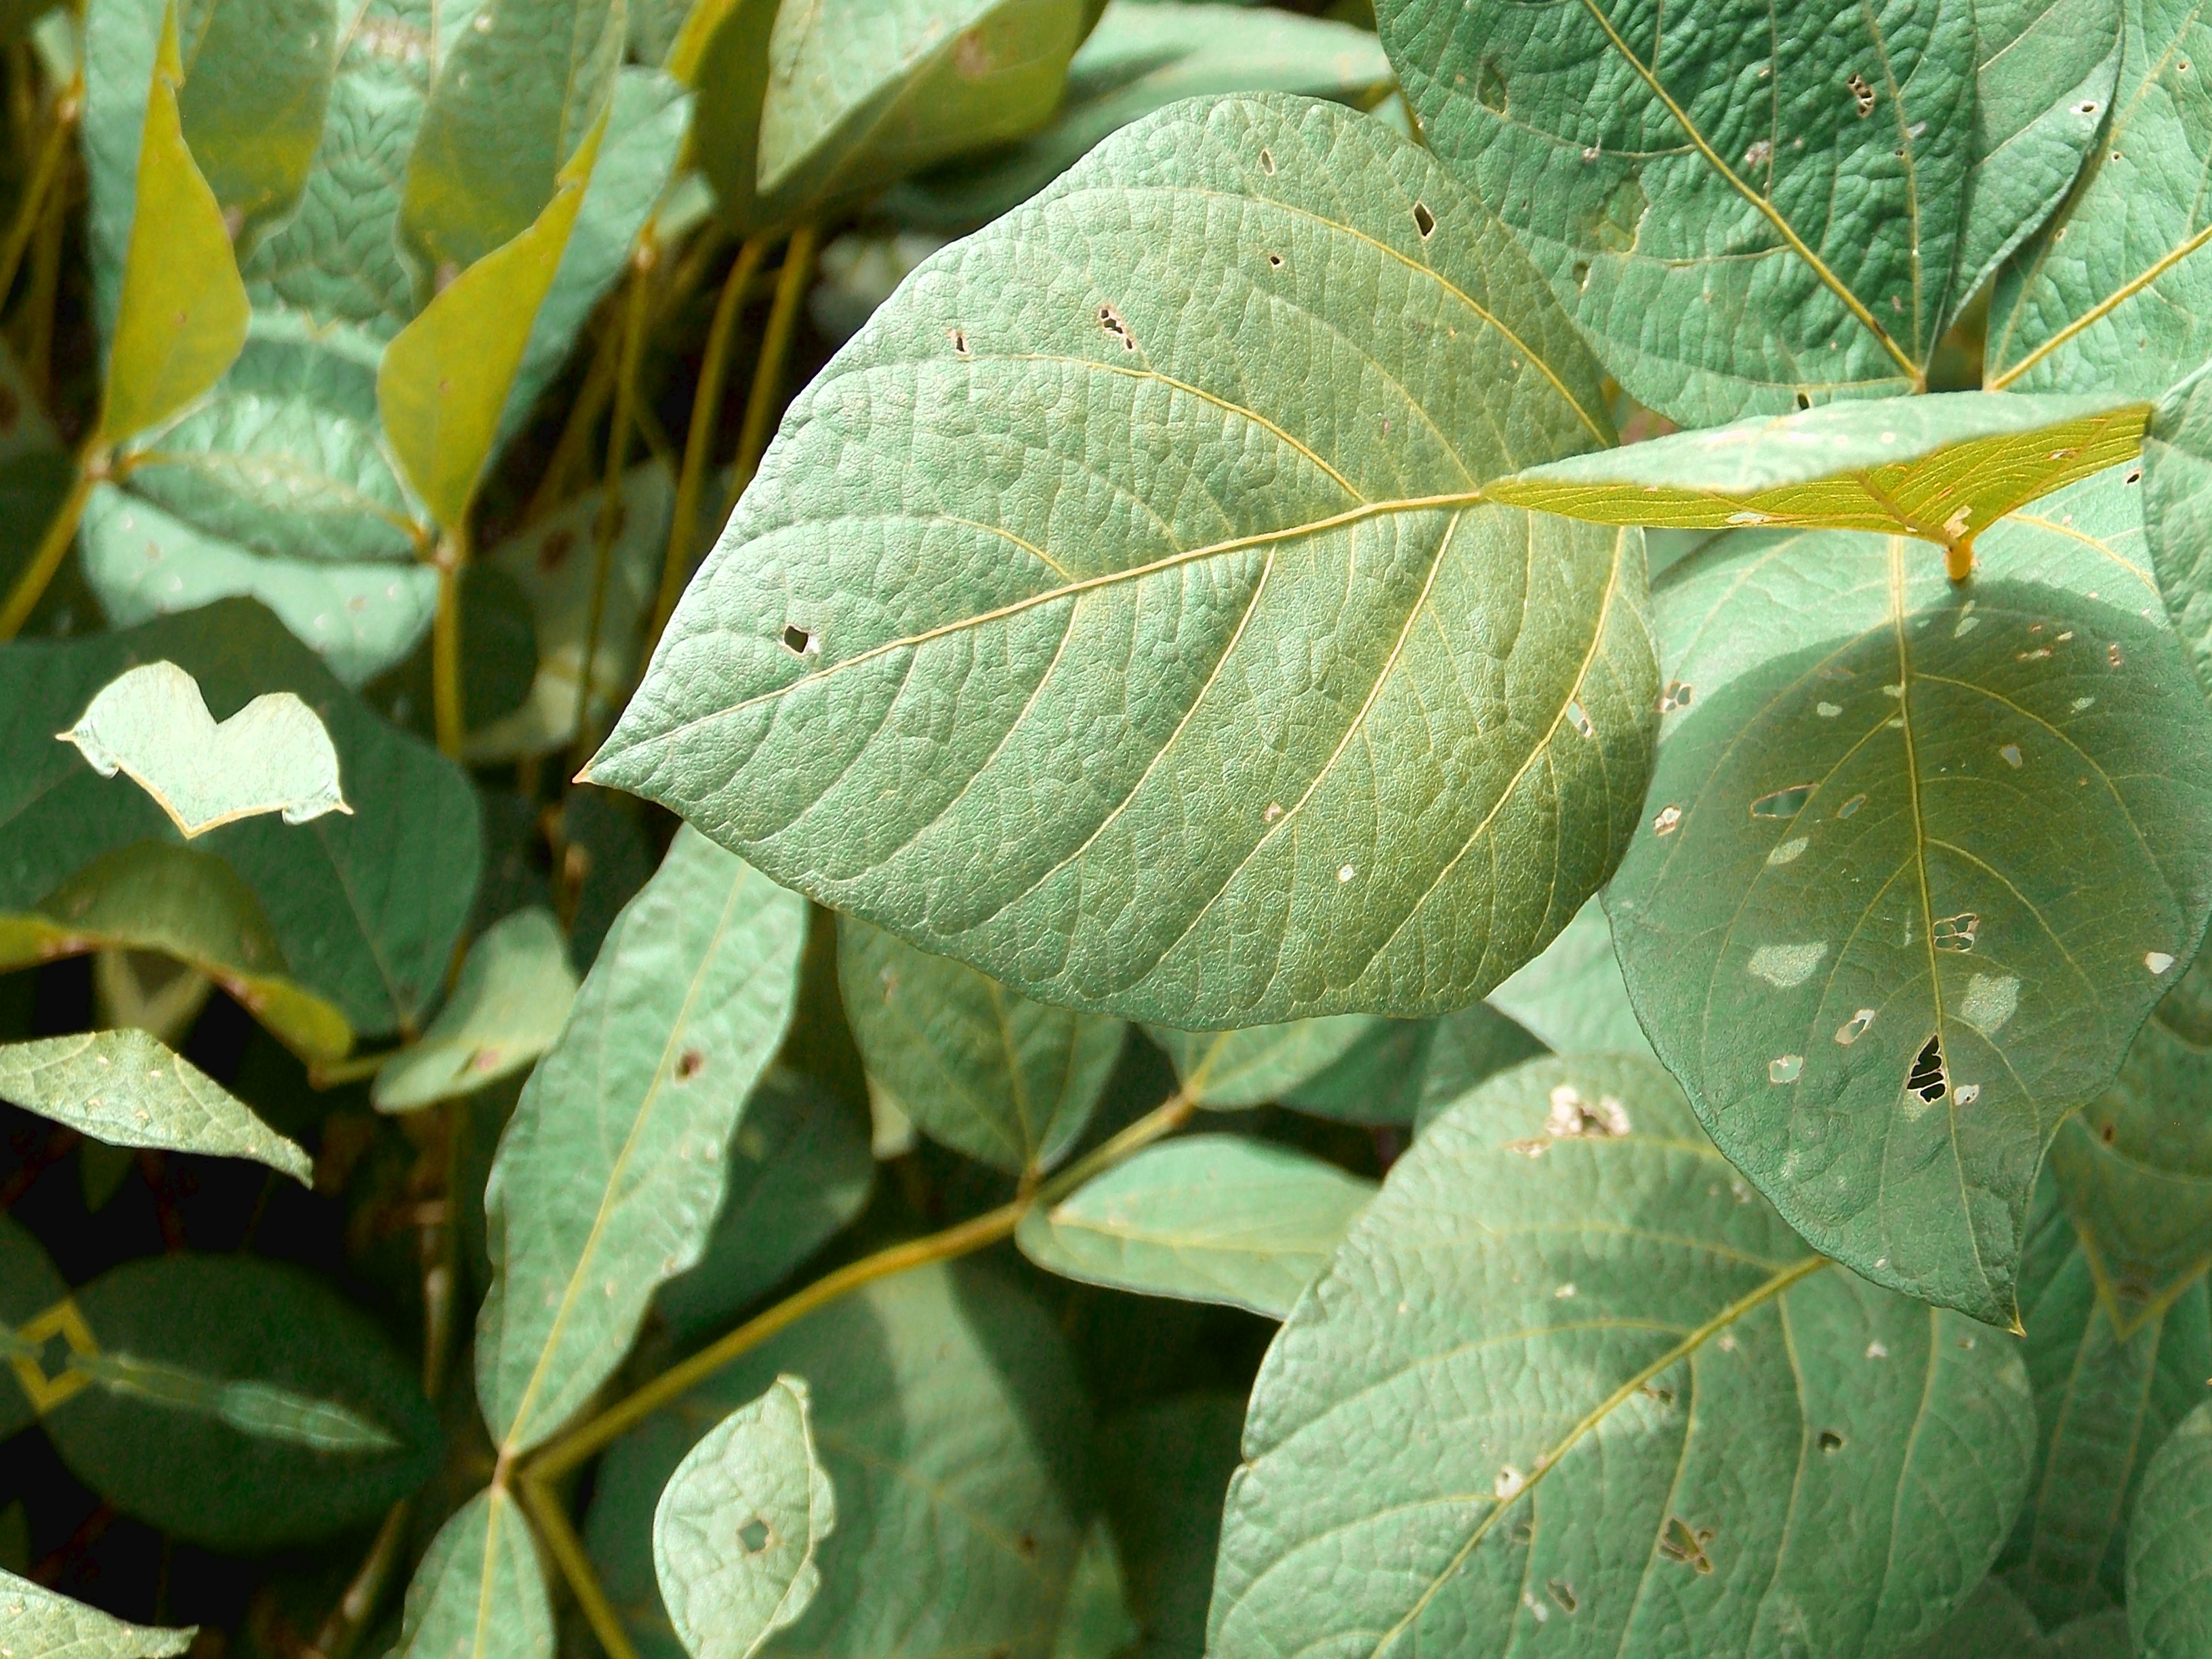
Label: Disease